Nome, Norway

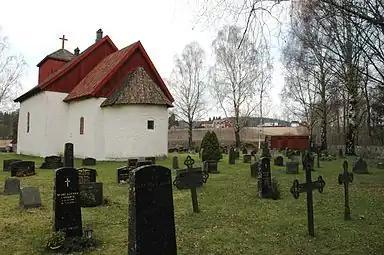
Romnes Church

Romnes Church ("Romnes kirke") is a Romanesque stone church that was built between 1150 and 1250. The church was constructed of stone joined with lime, while the corners consist of limestone. The apse and nave has a flat ceiling, while the choir has vaulted wood ceilings. The entrance portal to the west is of decorated stone. The church also had an entrance on the south wall in the choir. The pulpit and baroque altarpiece are from the 1700s. The square bell tower dates to the end of the 1800s. The church currently has curved red bricks on the roof. During the restoration in 1921, murals from the late Middle Ages were restored. Additional restoration was conducted between 1966 and 1967.